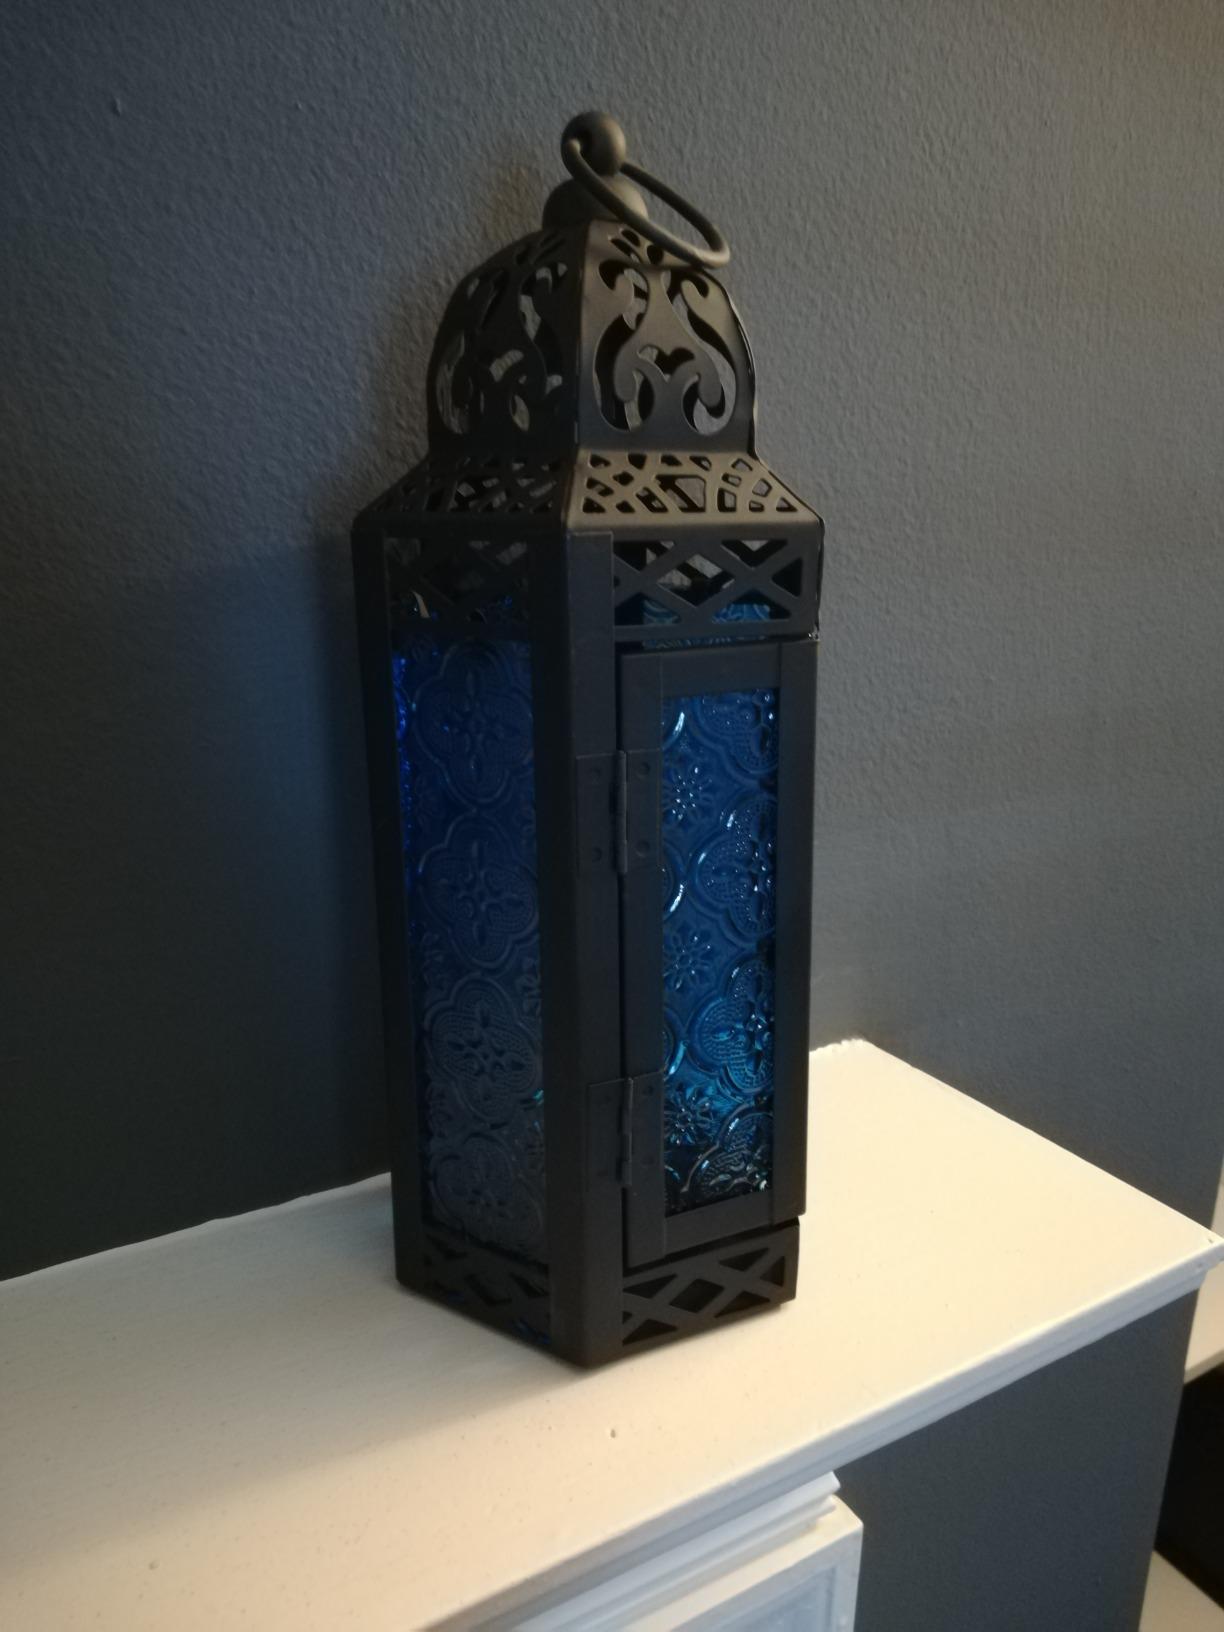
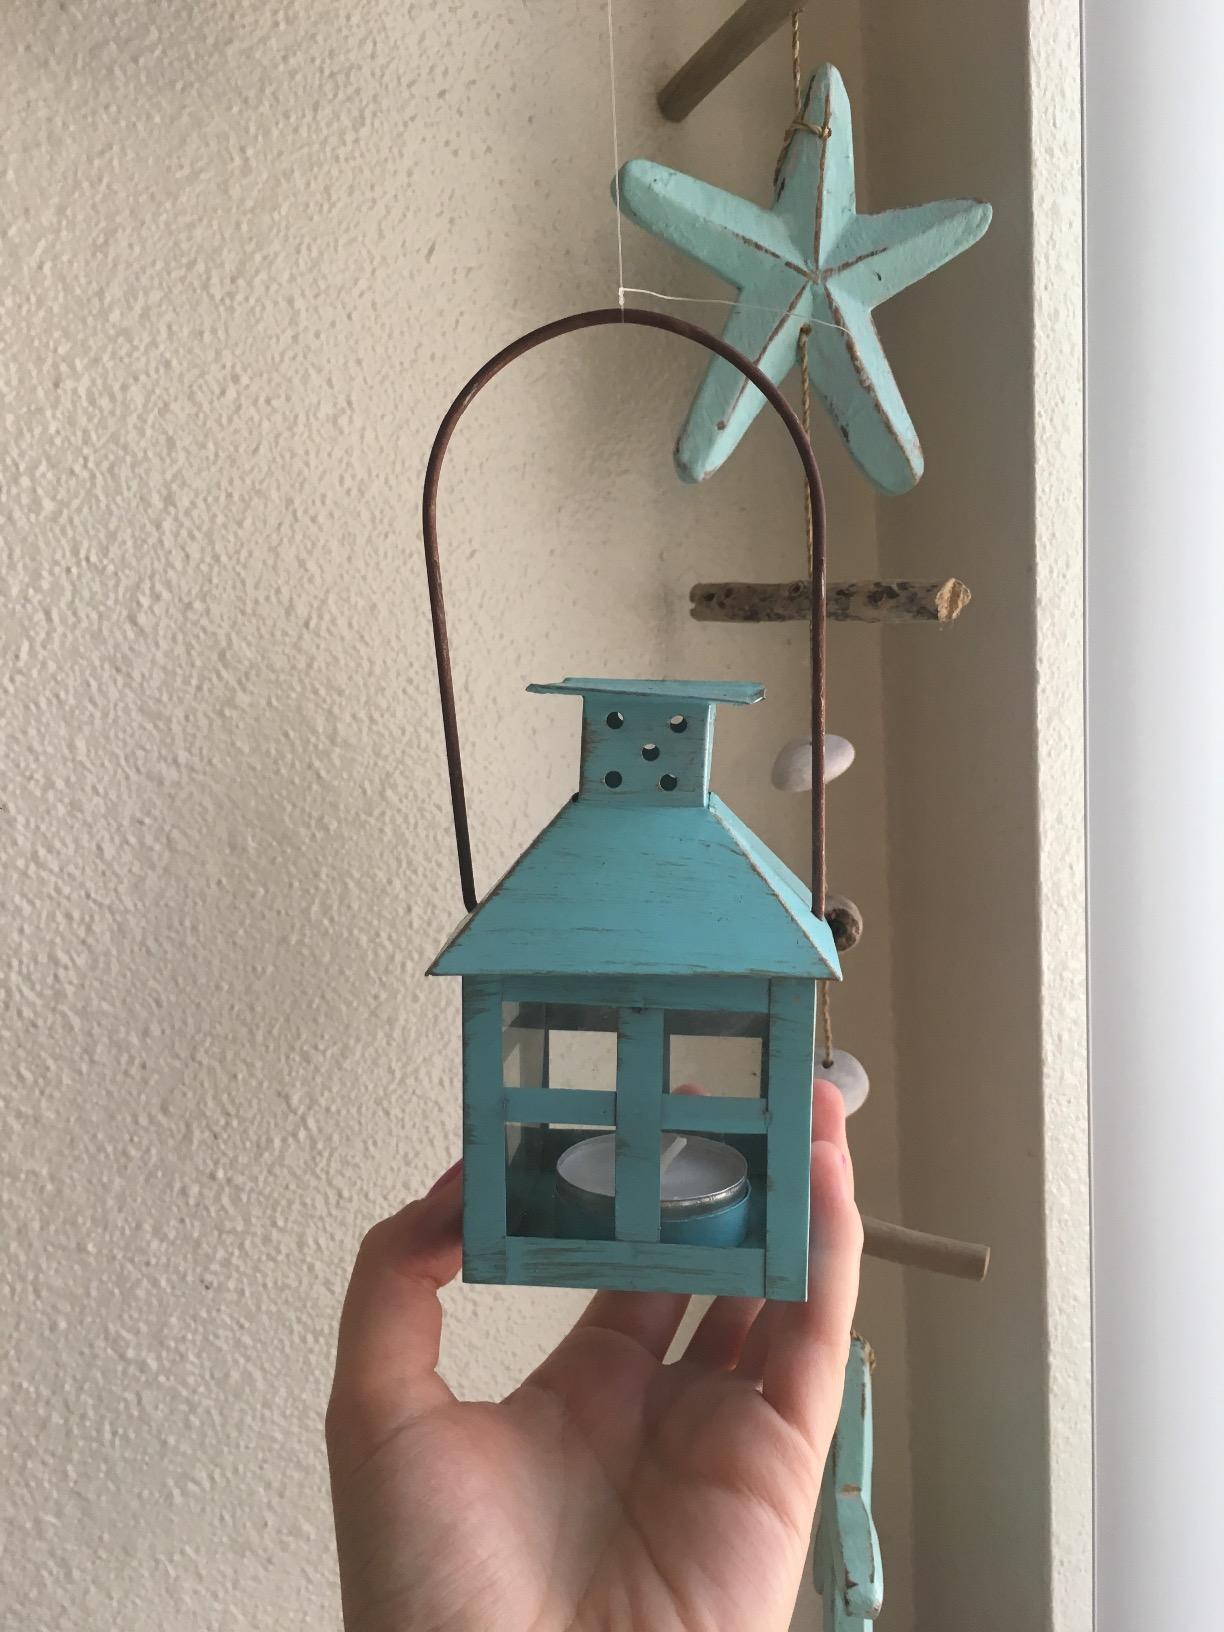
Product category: lantern
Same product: no